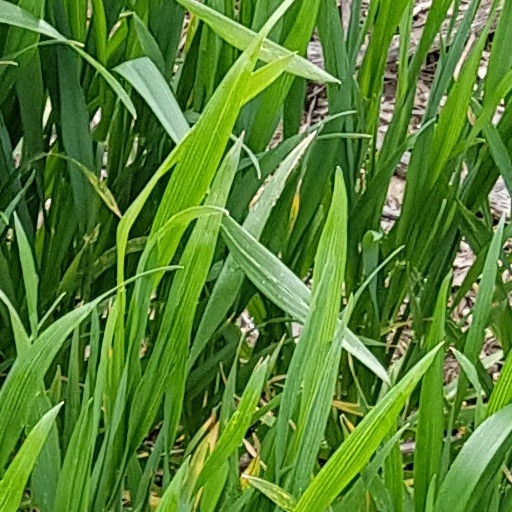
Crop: wheat